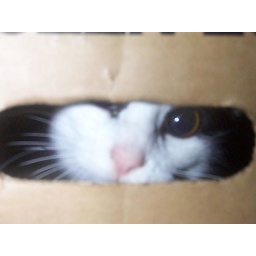
Wiggles in a box or bag